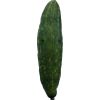
Label: Cucumber 3